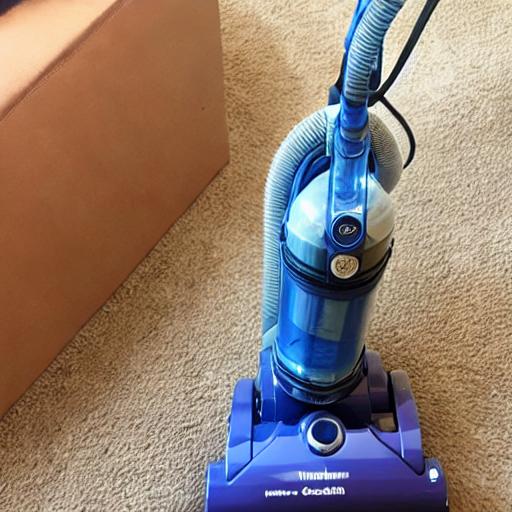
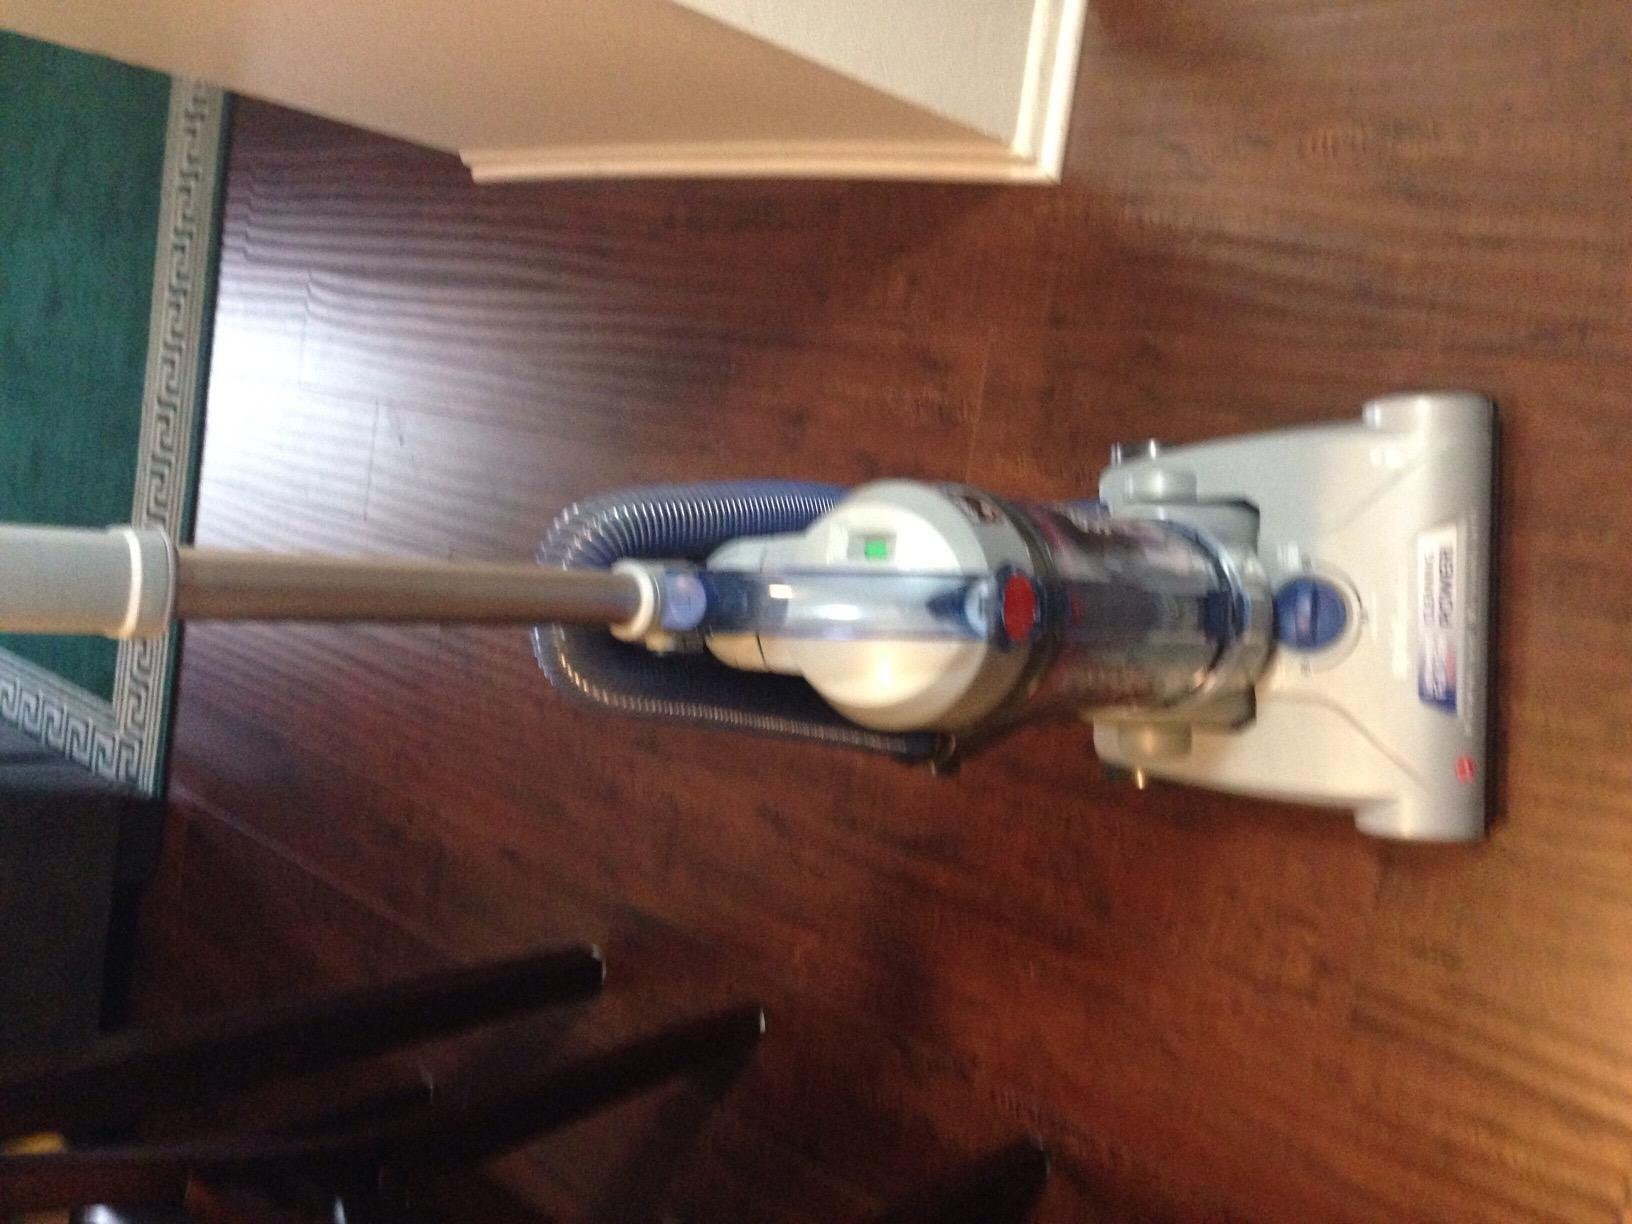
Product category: items_vacuum
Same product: no